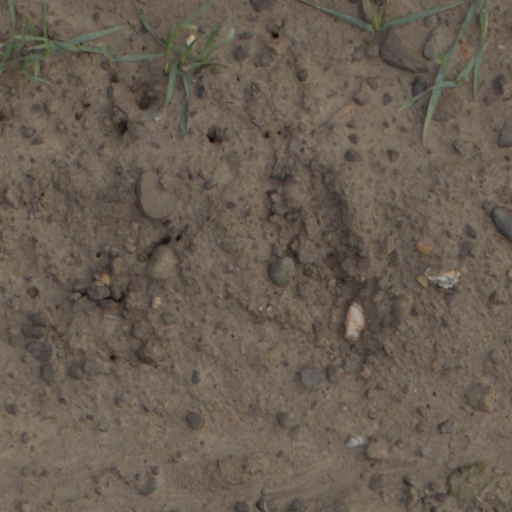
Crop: wheat